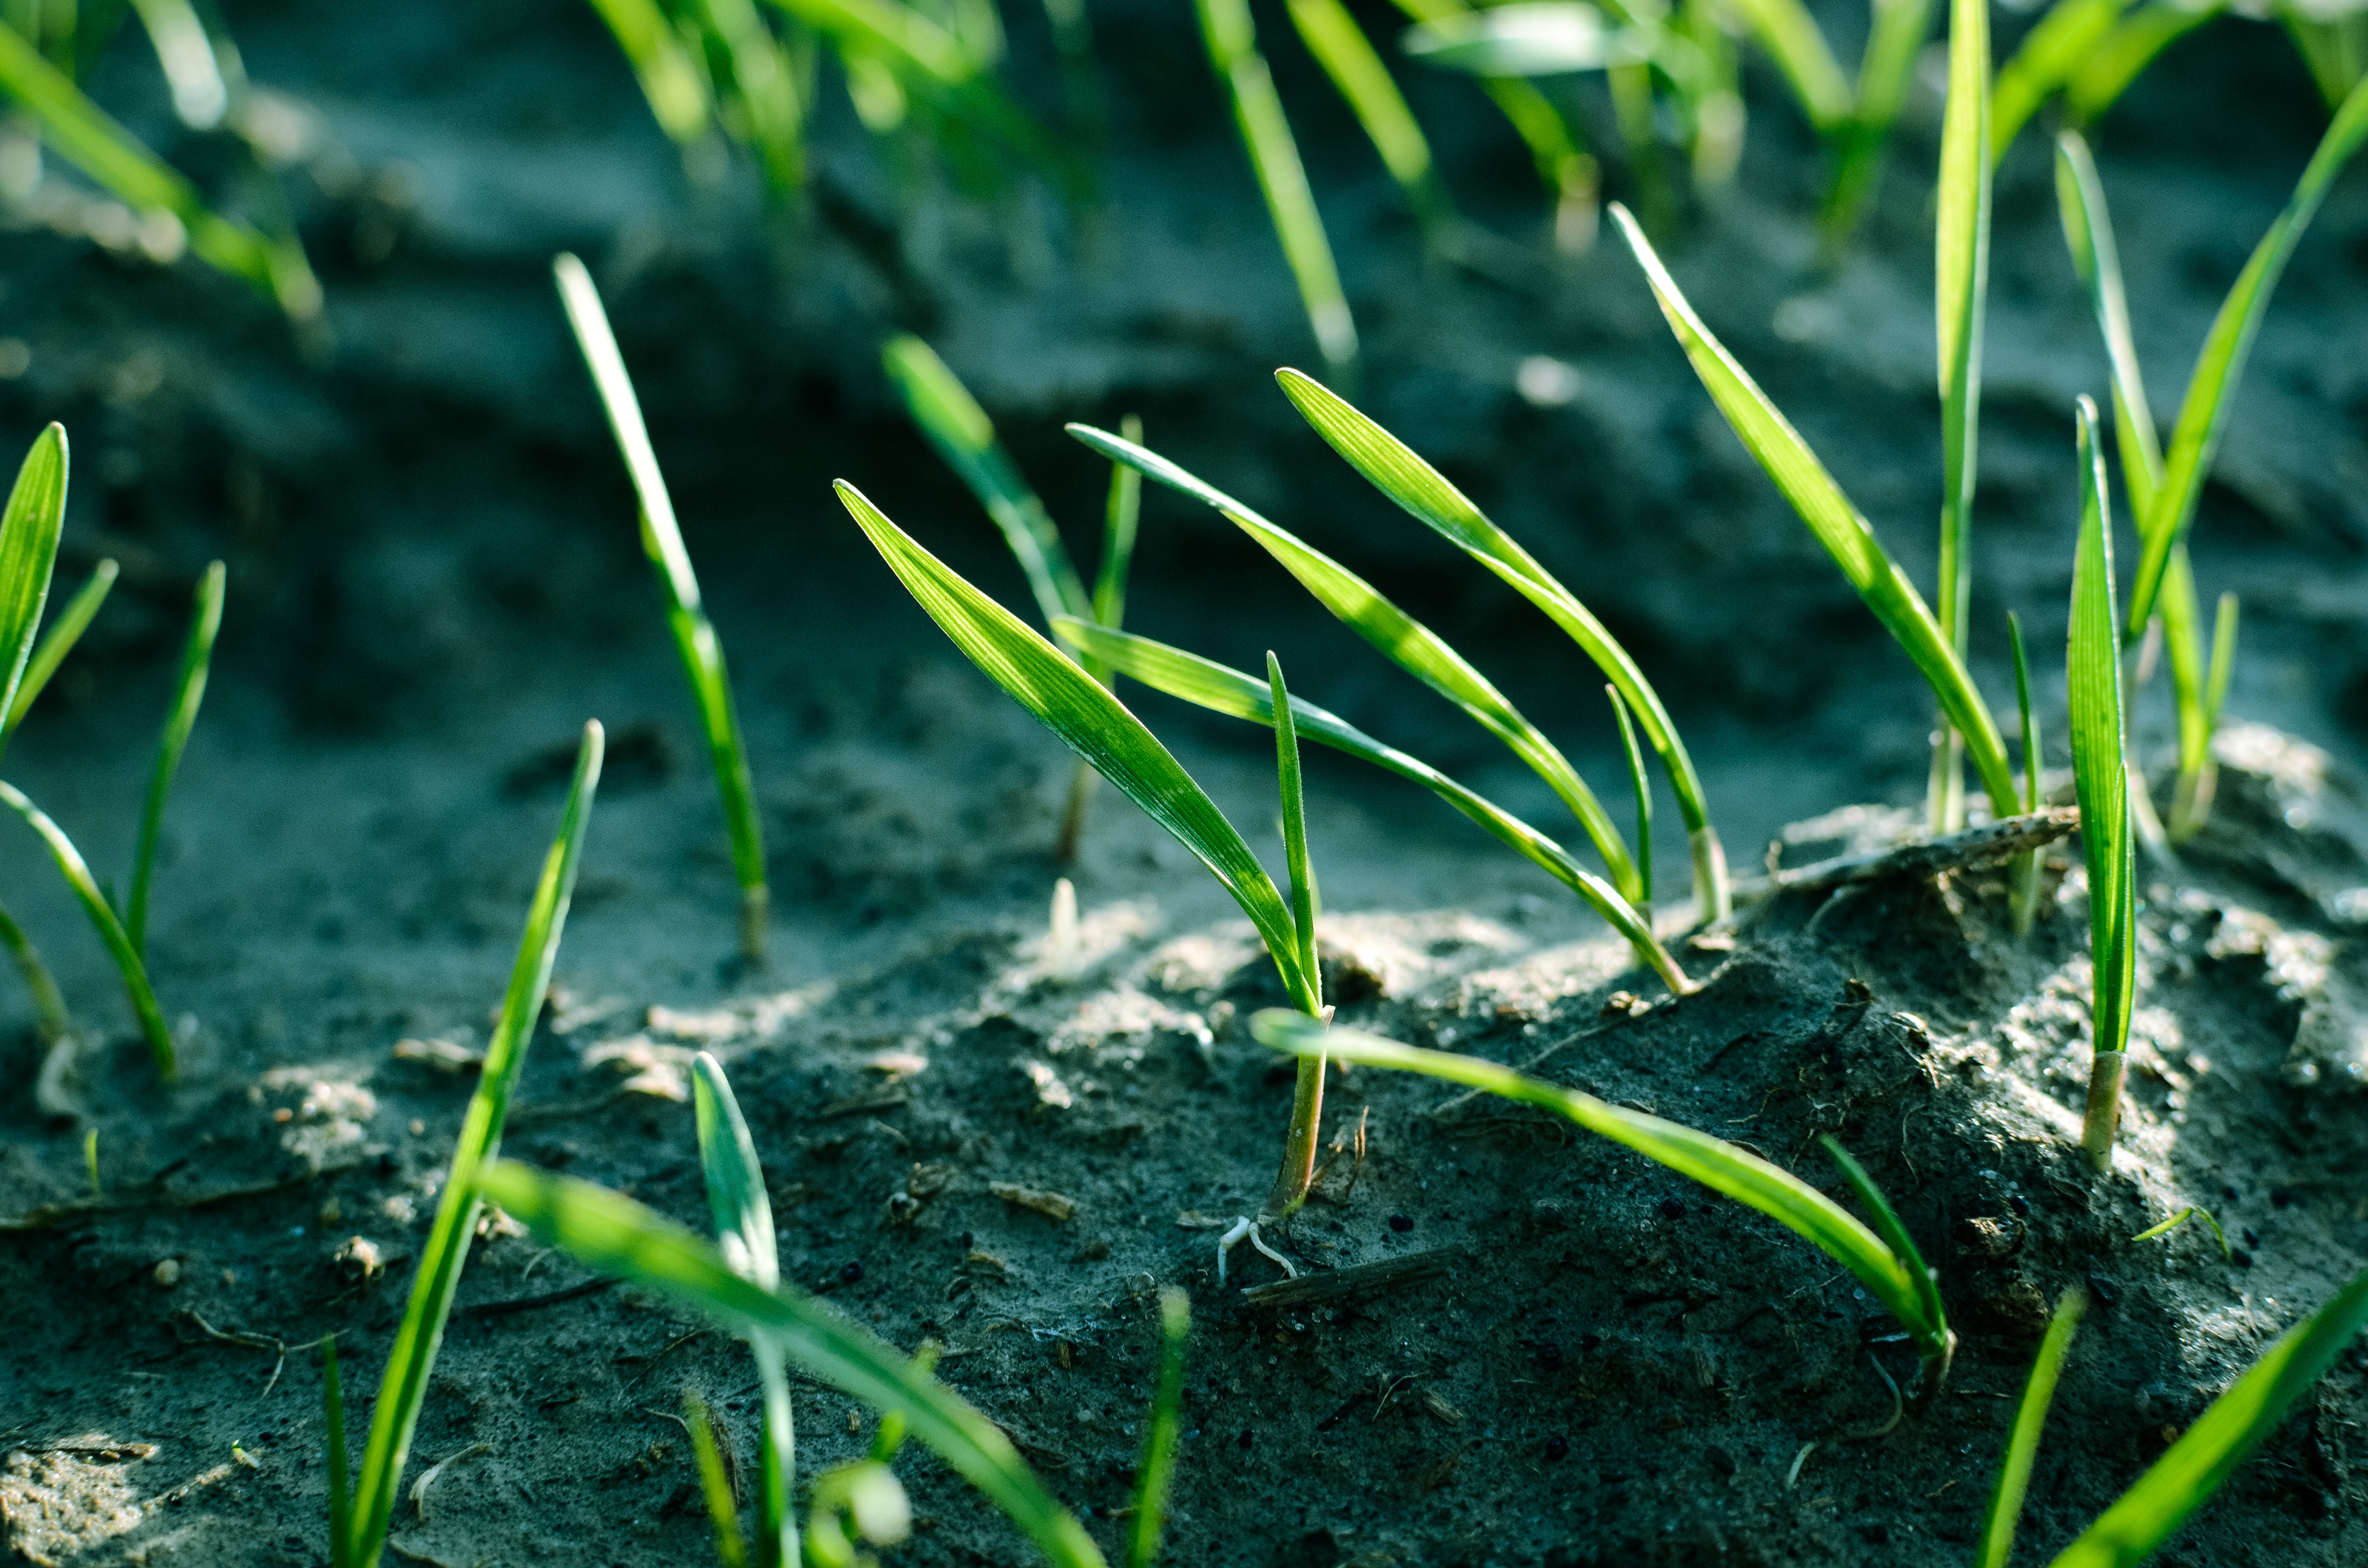
nature, grass, plant, field, lawn, meadow, sunlight, leaf, flower, environment, green, jungle, soil, botany, garden, flora, plants, wildflower, seeds, macro photography, flowering plant, grass family, plant stem, land plant